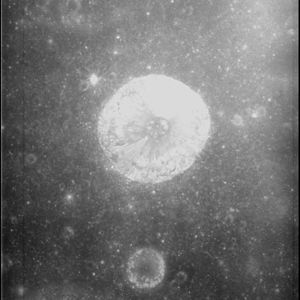
Cajal (månekrater)
Cajal er et lille nedslagskrater på Månen. Det befinder sig på Månens forside i den nordlige del af Mare Tranquilitatis, og det er opkaldt efter den spanske læge og nobelprismodtager Santiago R. Cajal.